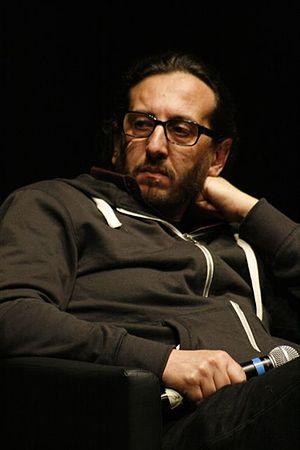
Daniele Vicari, né le 26 février 1967 à Collegiove dans le Latium, est un réalisateur et scénariste italien. Il réalise principalement des films documentaires.